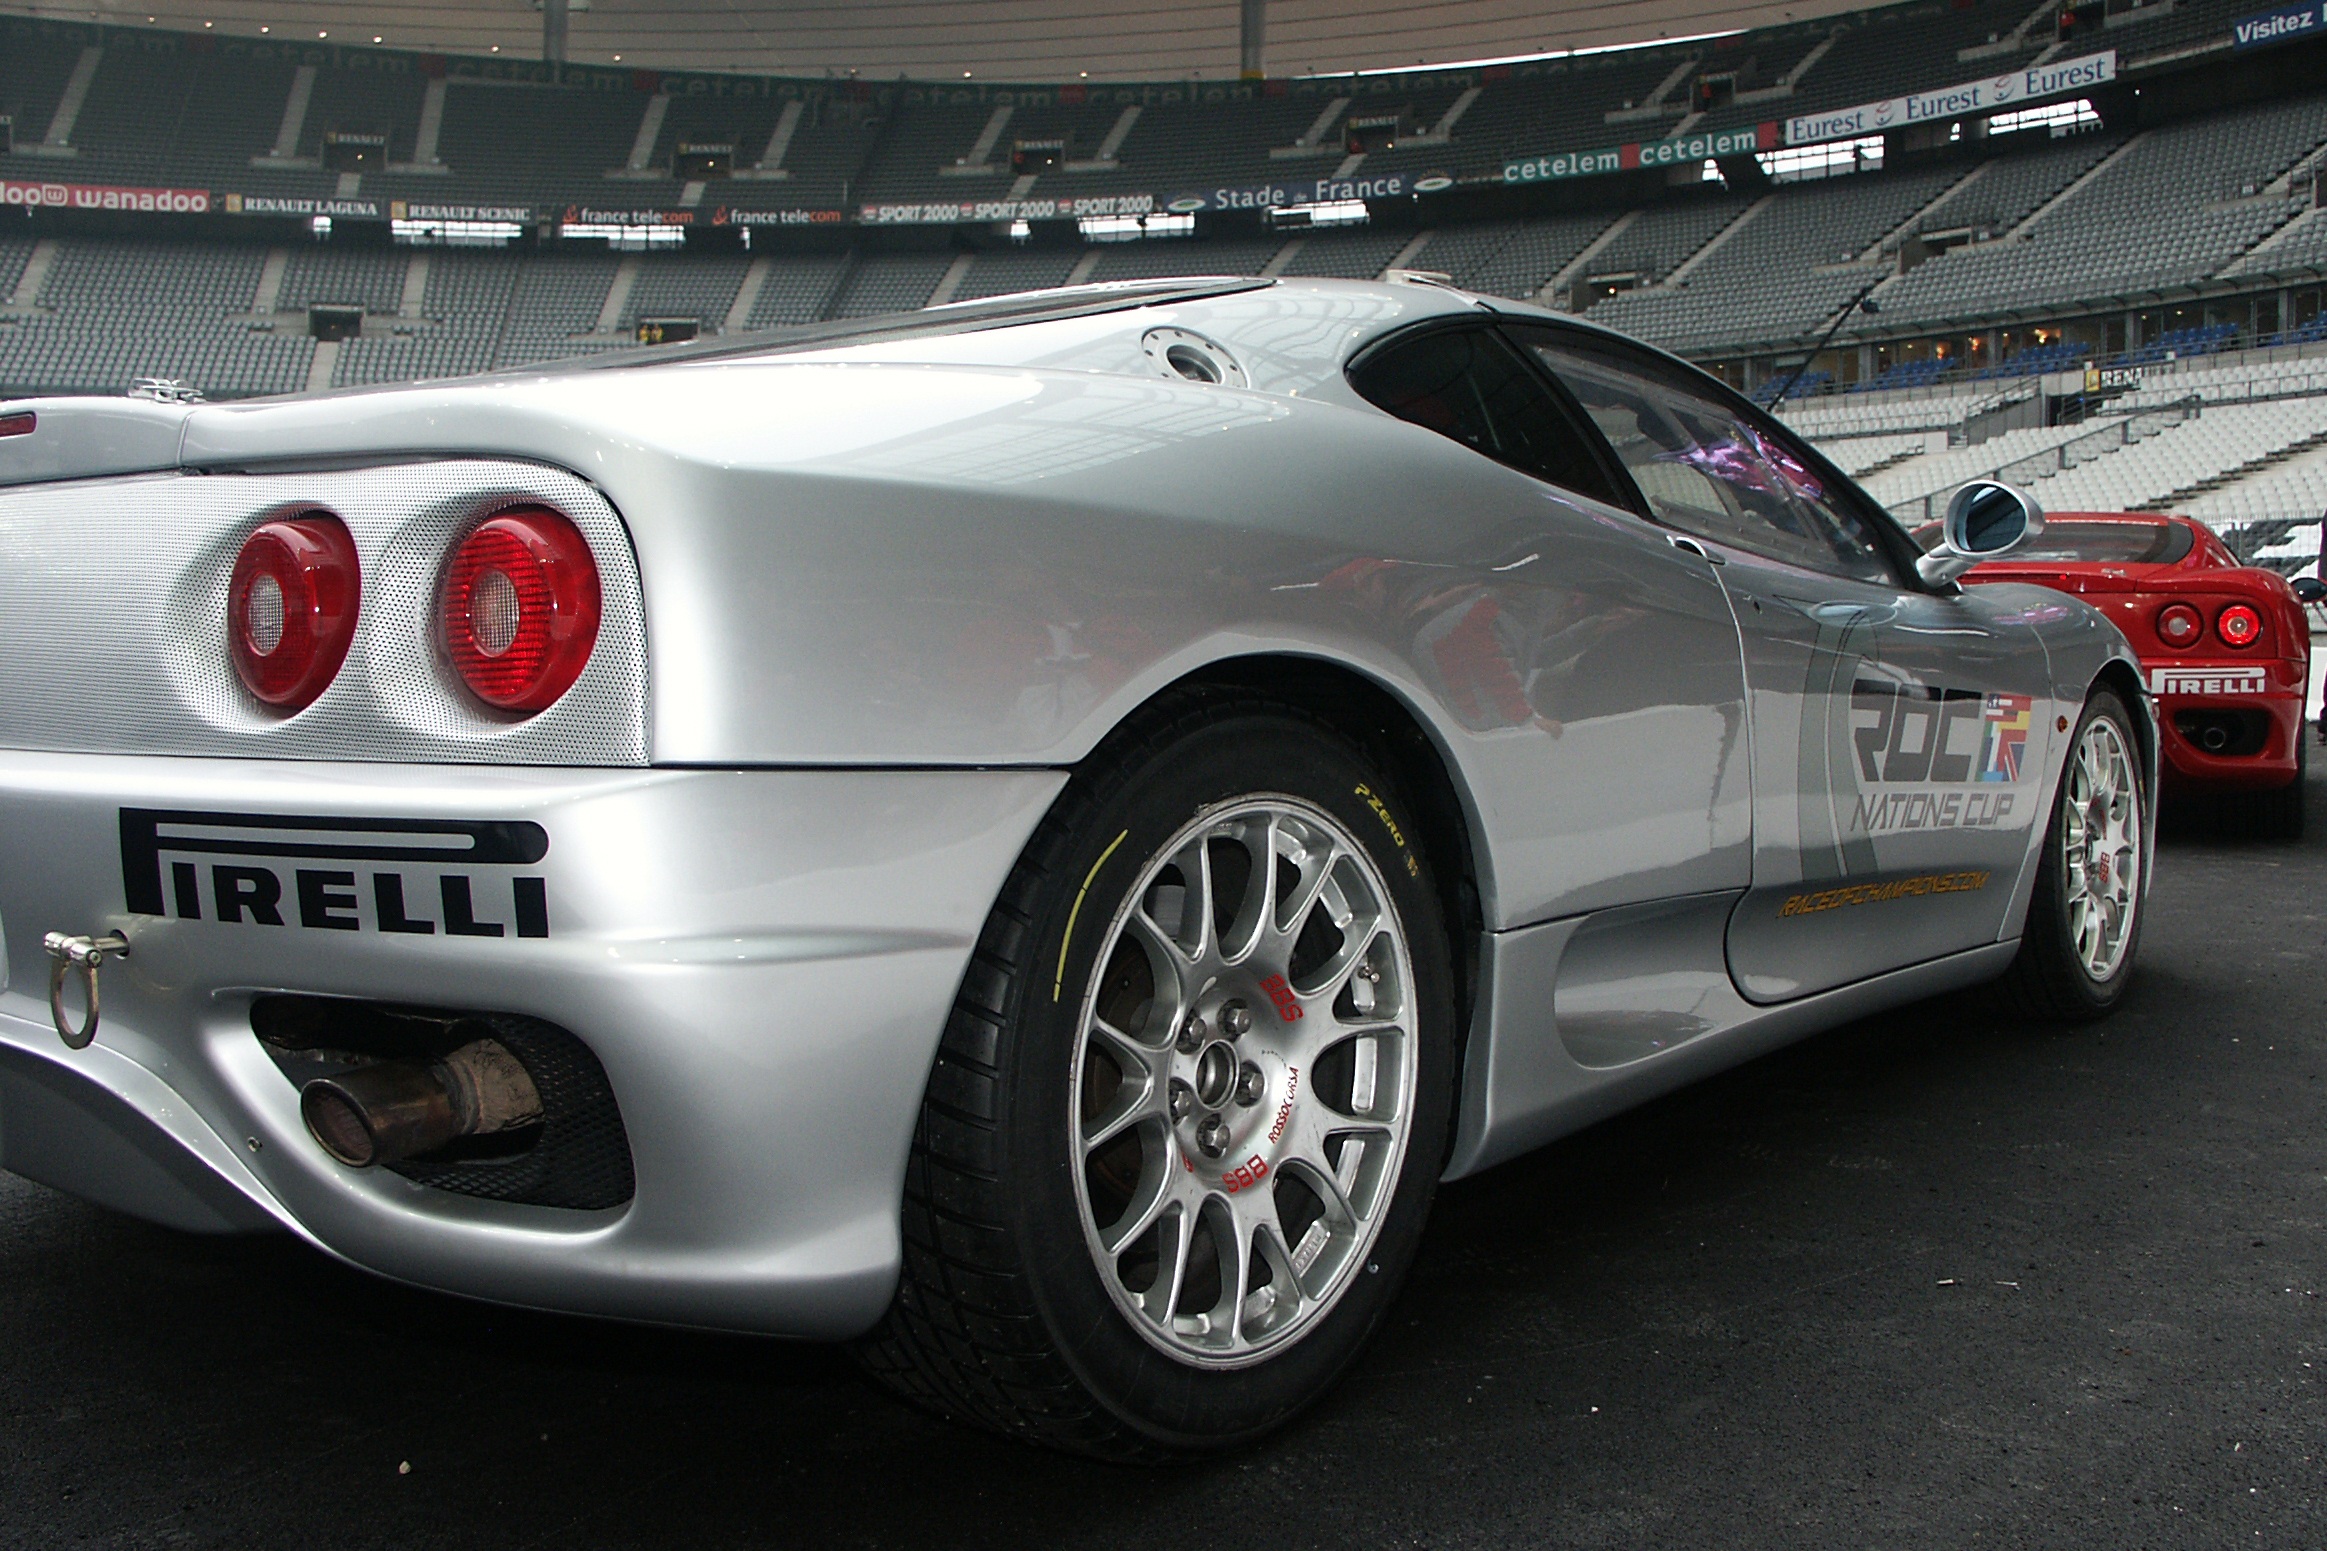
sport, car, wheel, vehicle, speed, sports car, bumper, race car, supercar, ferrari, circuit, land vehicle, car race, automobile make, automotive exterior, automotive design, luxury vehicle, performance car, ferrari spa, ferrari f430 challenge, ferrari f430, ferrari 360